The El Dorado

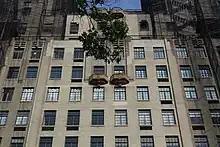
Balconies in the central grouping of upper stories

The El Dorado was completed around 1931 or 1932. Klosk continued to experience financial issues and, in June 1931, he defaulted on a mortgage worth $3.1 million. Four months later, the New York City government scheduled a foreclosure auction for the El Dorado. In early November 1931, the Central Park Plaza Corporation took over the El Dorado for $4.2 million, having submitted the only bid in the auction. Klosk did not live in the El Dorado, but he did have a home nearby on Central Park West. By 1938, the El Dorado's manager E. Eugene Grossman reported that 95 percent of the building's apartments had been rented. The next year, Grossman and building resident John Gunther opened a gallery of French art, having found that many residents were also interested in modern art. The journalist Peter Osnos wrote that the El Dorado and other Central Park West apartment houses contained many Jewish residents during the 1930s and 1940s, since these buildings were not "restricted", unlike others on the East Side.